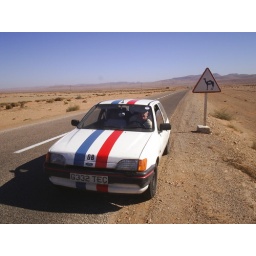
Richard in the driving seat on the road south (note the Camel sign!!)